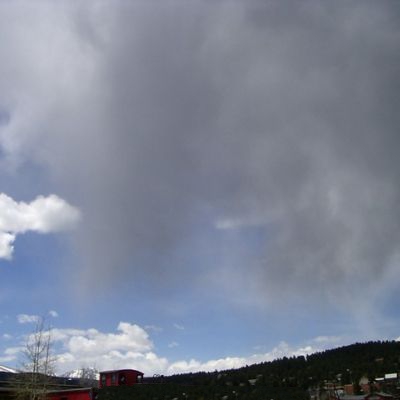
Cloud type: Cumulus (Cu)